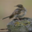
Label: bird